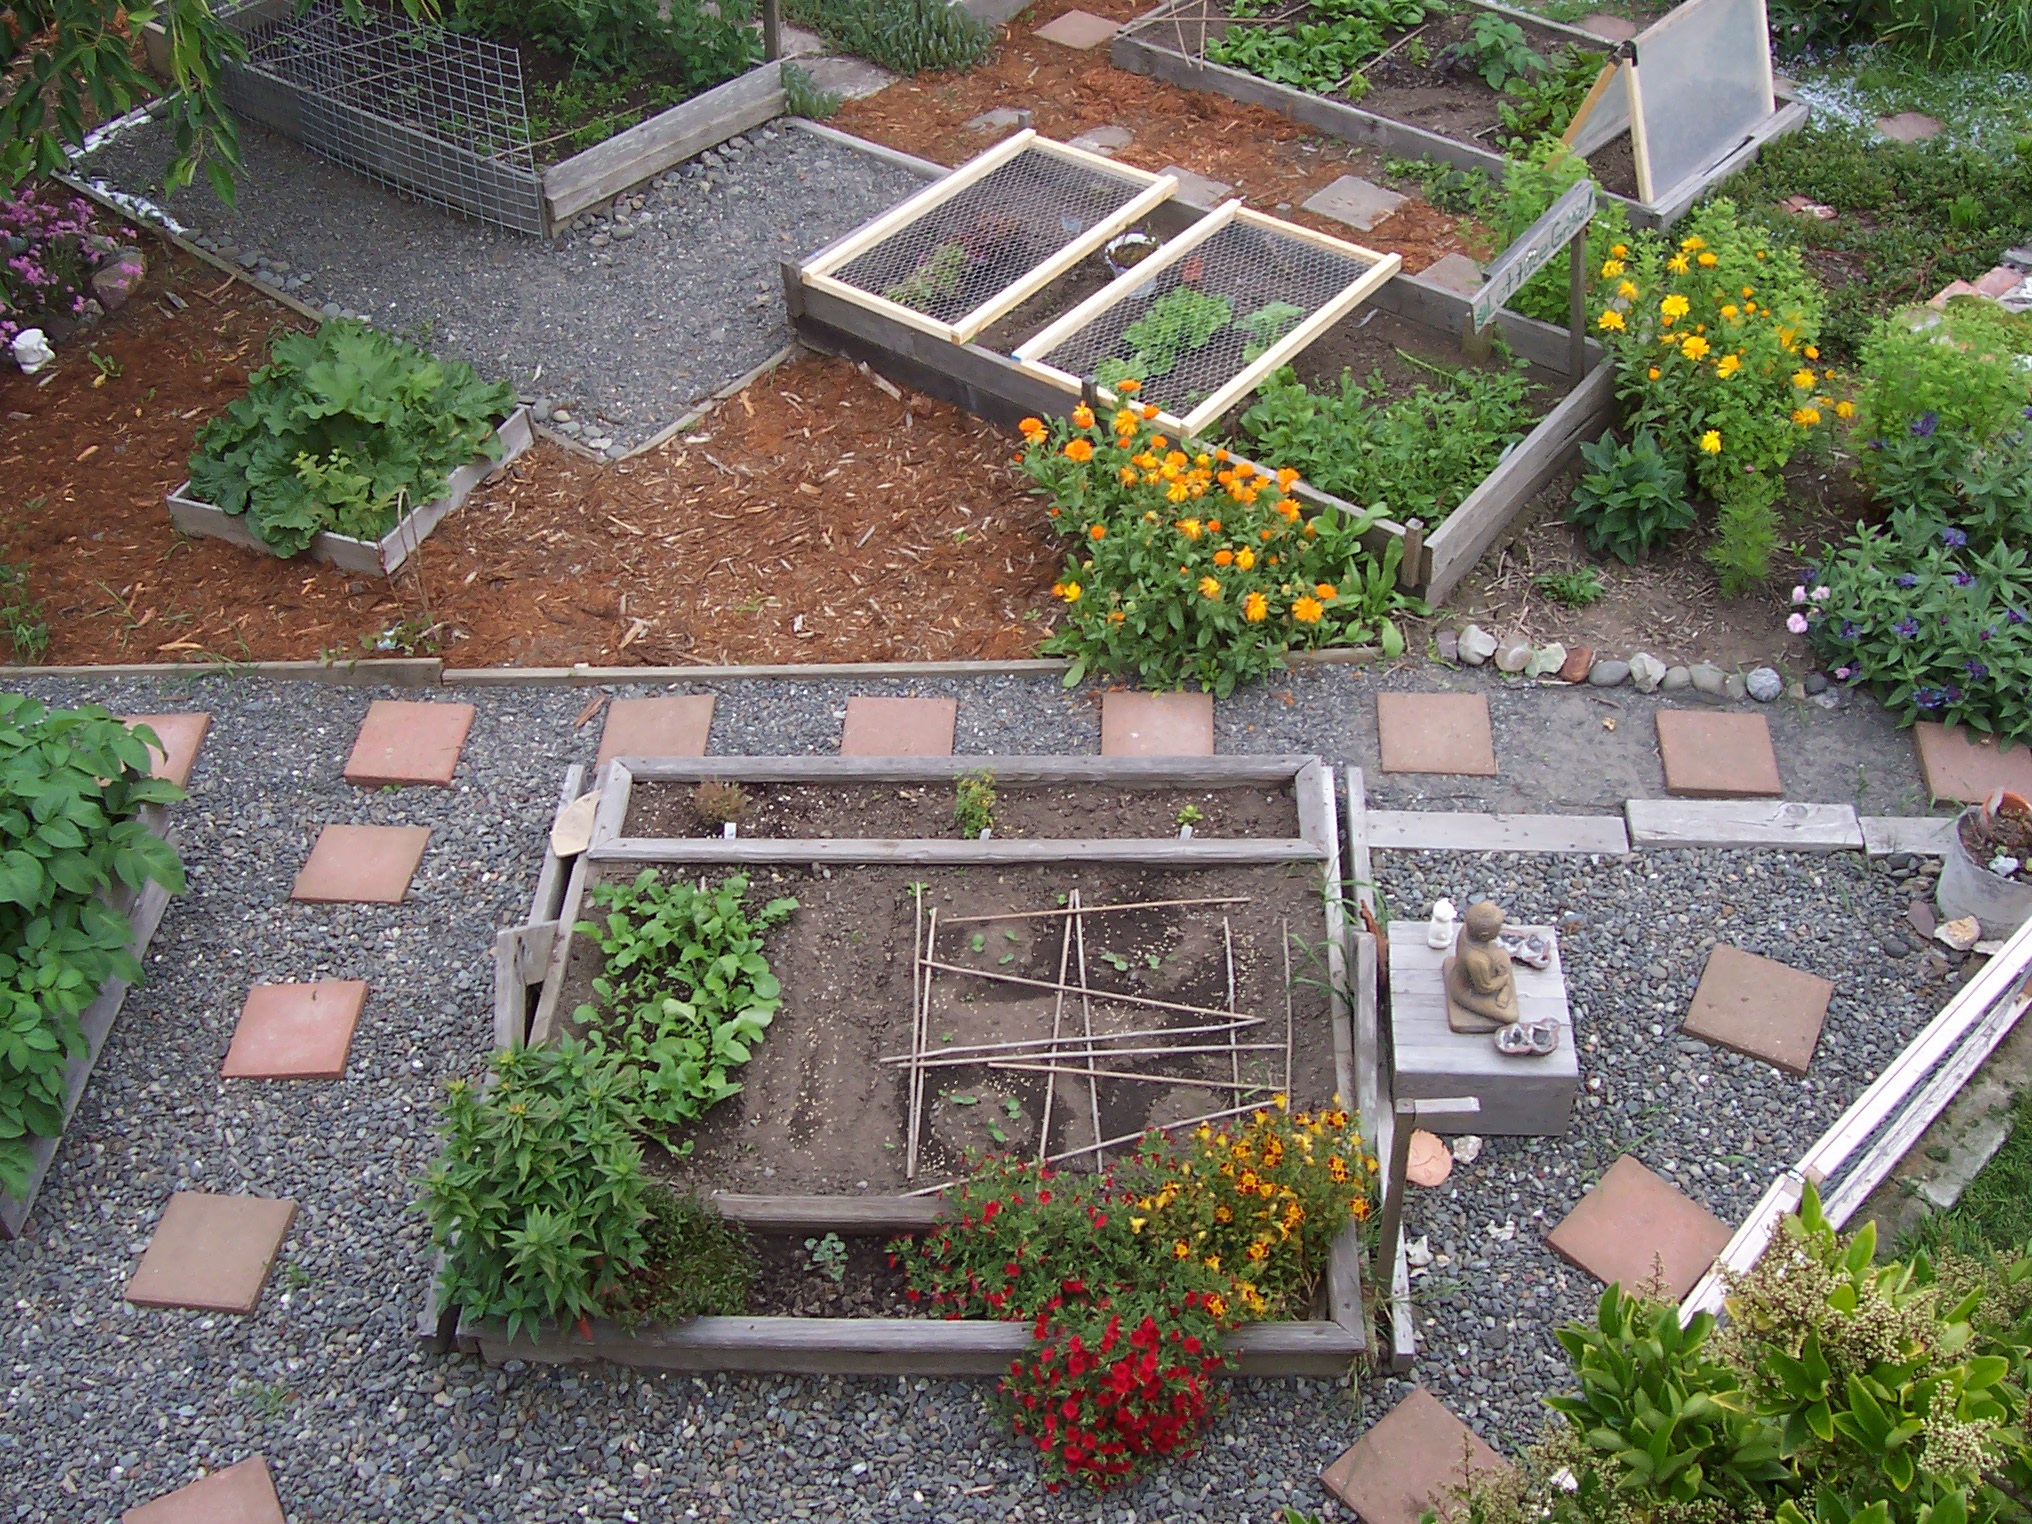
plant, lawn, urban, farming, vegetable, backyard, property, agriculture, garden, landscaping, courtyard, gardening, estate, yard, organic, neighbourhood, residential area, landscape architect, urban farming